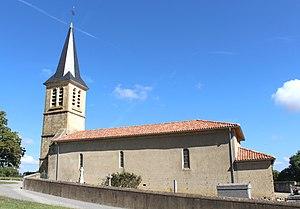
Église de l'Assomption de Lalanne (Hautes-Pyrénées)
La liste des églises des Hautes-Pyrénées recense de manière exhaustive les églises situées dans le département français des Hautes-Pyrénées.
Lalanne est une commune française située dans le département des Hautes-Pyrénées, en région Occitanie.